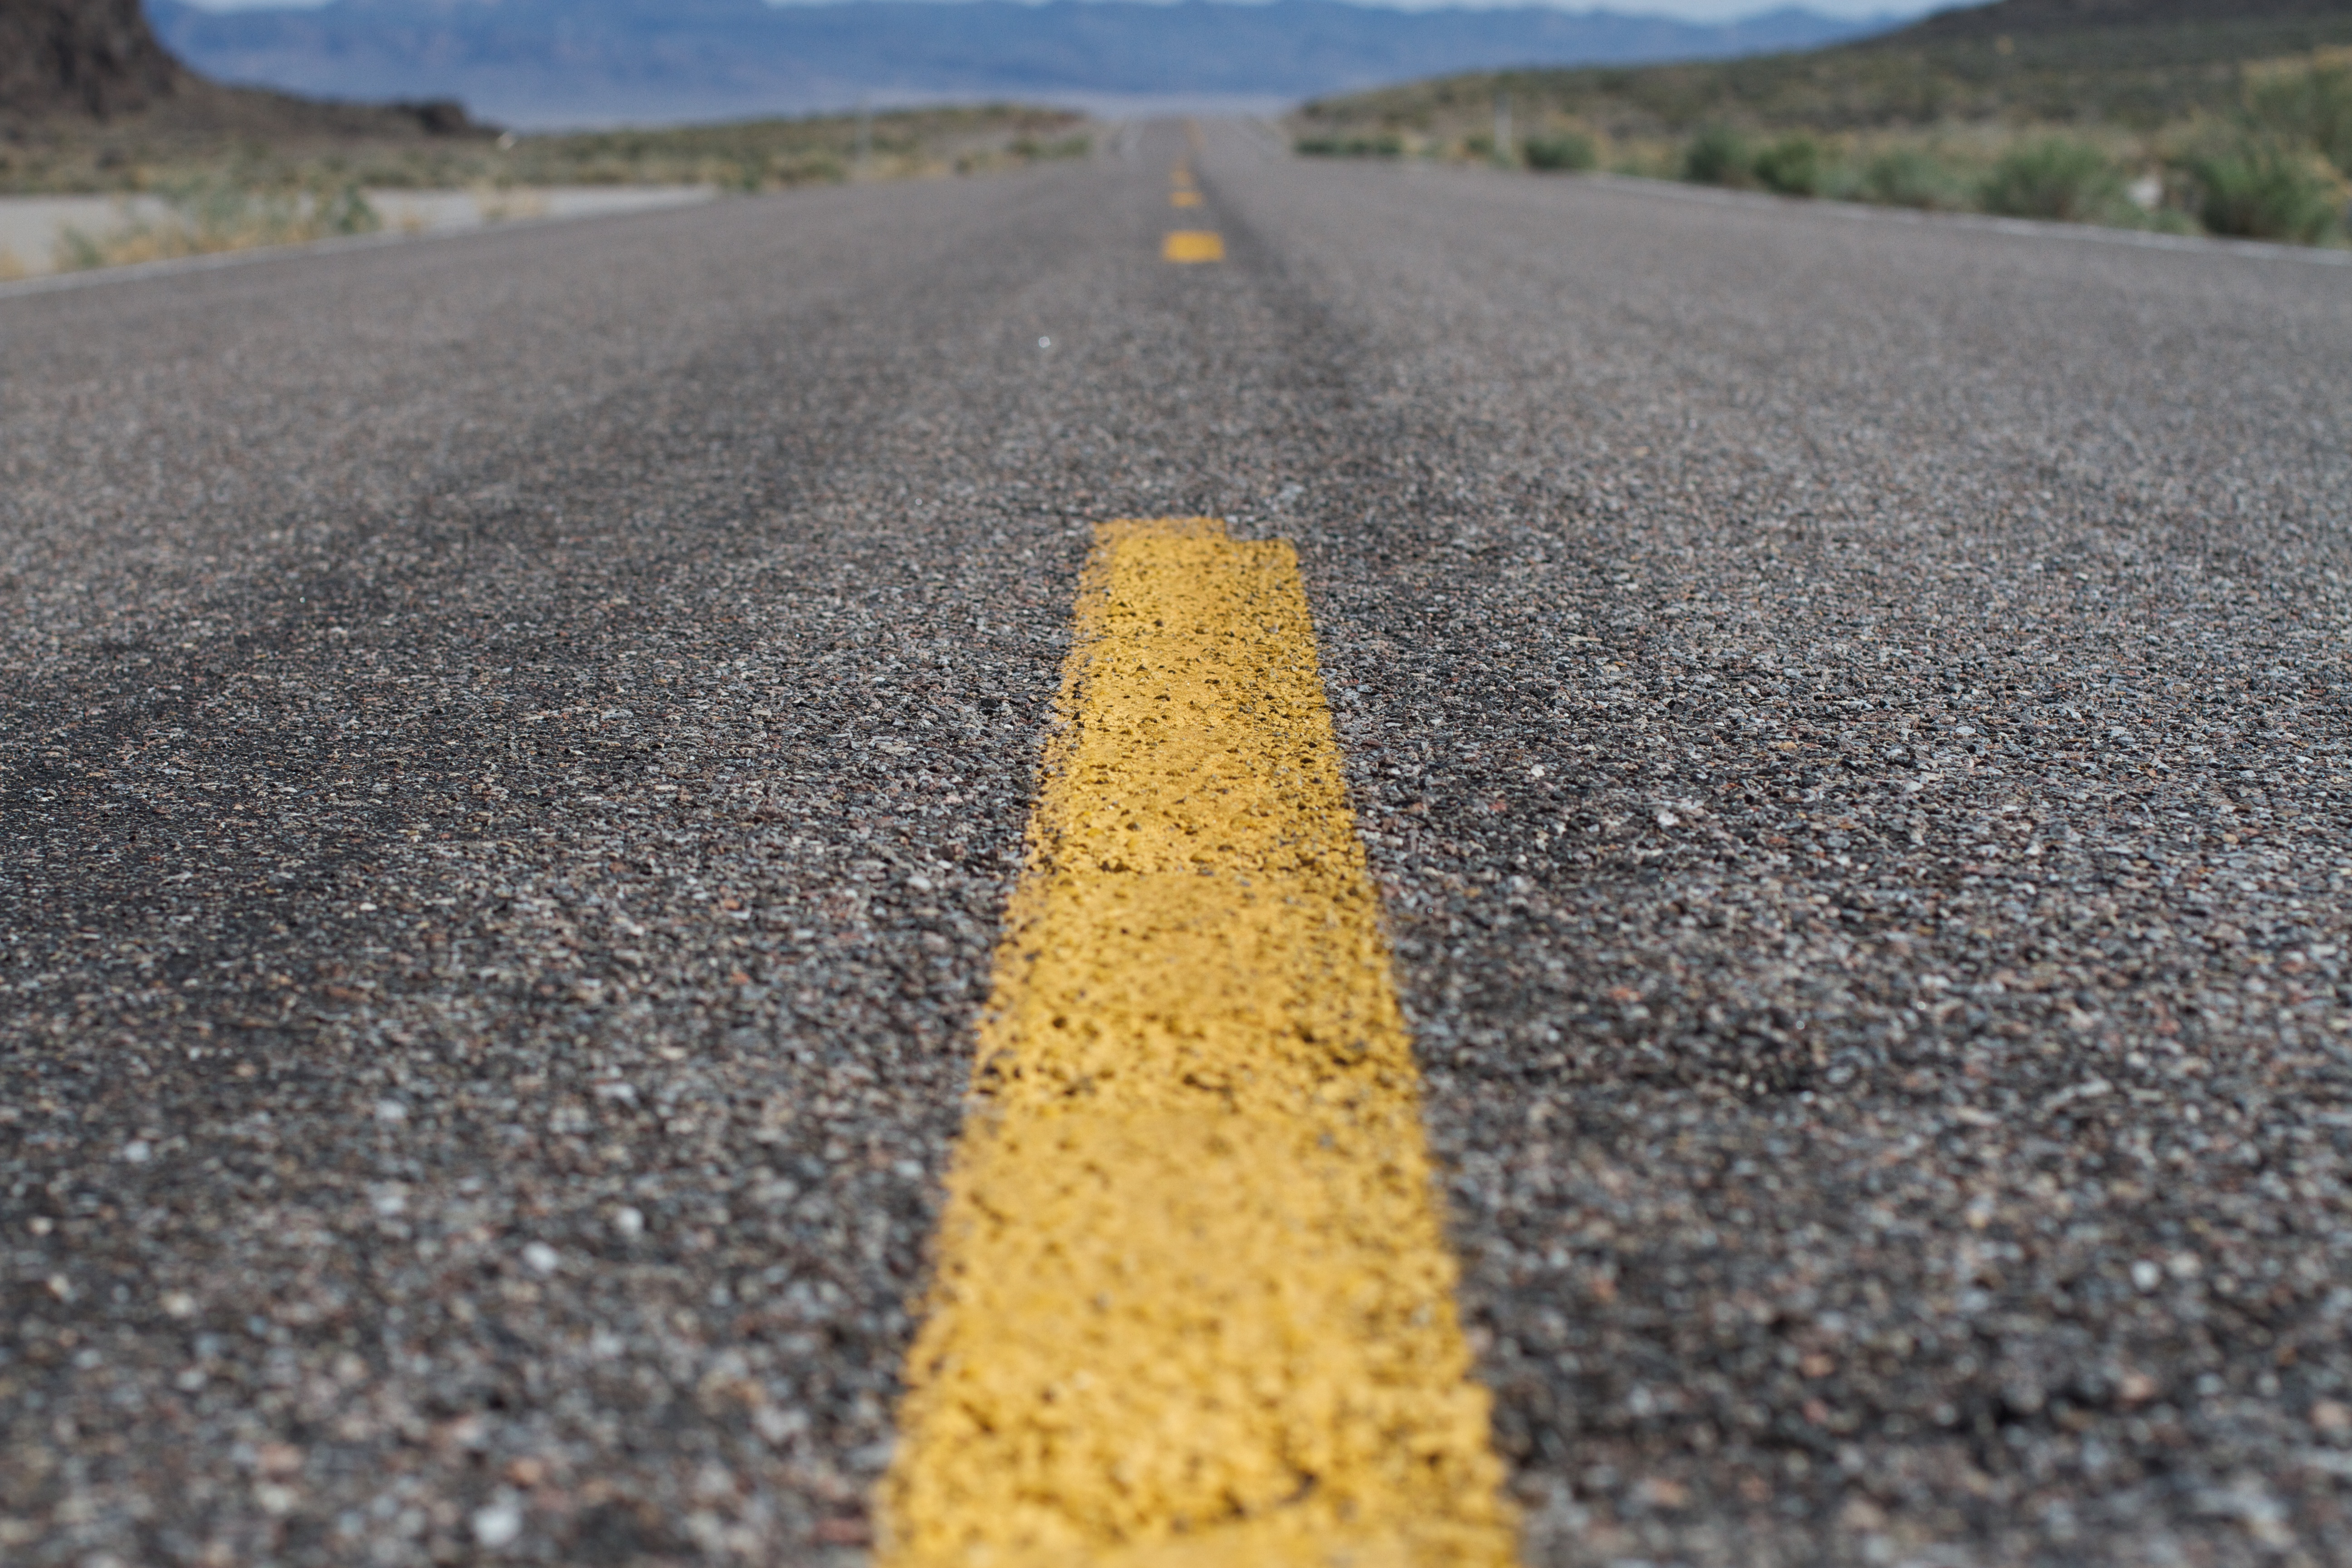
sand, track, road, field, sunlight, highway, asphalt, walkway, soil, lane, gravel, infrastructure, road surface, grass family